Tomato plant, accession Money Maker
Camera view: vertical (180 deg); turntable rotation: 270 degrees
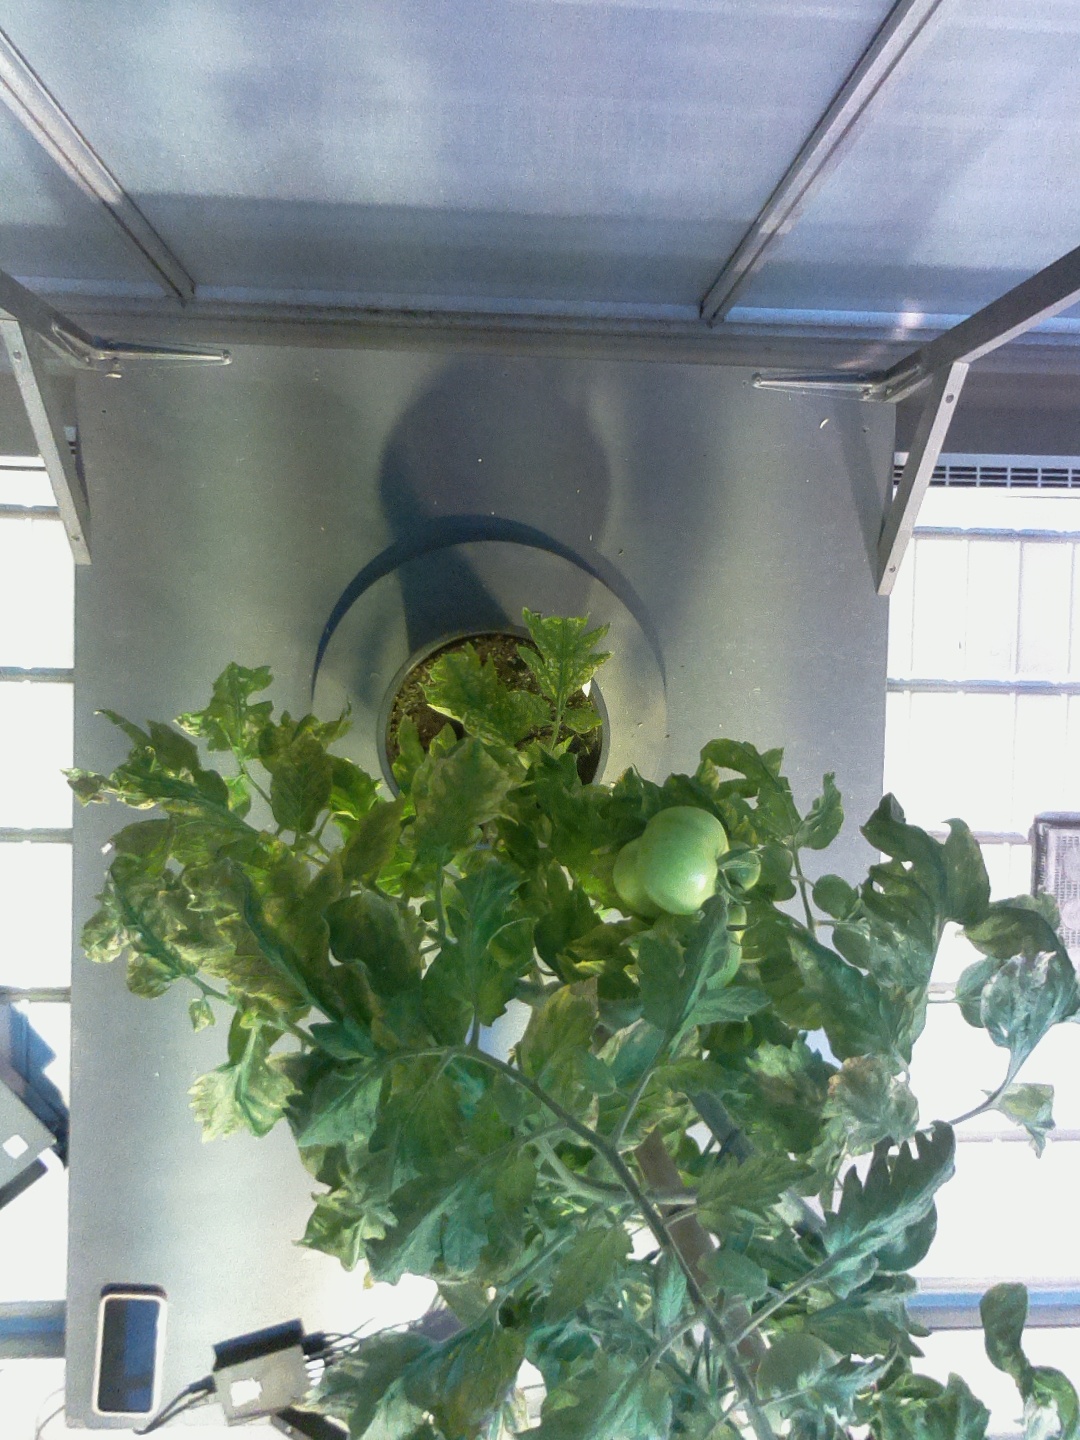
BBCH growth stage 79: 90% -100% of final fruit size